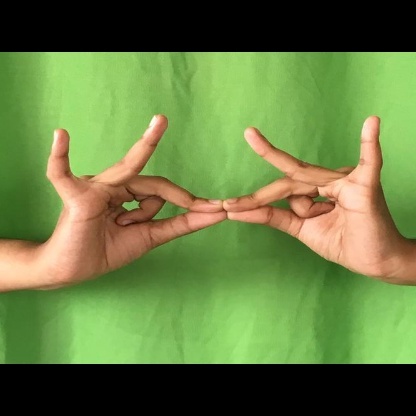
Mudra: Sakata